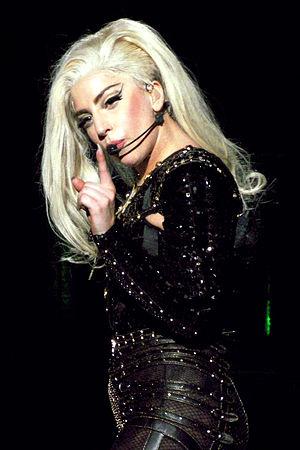
The Born This Way Ball est la troisième tournée de la chanteuse américaine Lady Gaga, programmée dans le but de promouvoir son troisième album Born This Way et faisant suite à la tournée The Monster Ball Tour. La tournée a débuté le 27 avril 2012 à Séoul, en Corée du Sud et s'est achevée prématurément le 11 février 2013 à Montréal, au Canada, Lady Gaga souffrant d'une inflammation des os dans un premier temps puis d'une déchirure du labrum de sa hanche droite et devant se faire opérer. La tournée a duré plus de 9 mois et est composée de 98 concerts, traversant ainsi 41 pays. Initialement composée de 122 dates à travers l'Asie, l'Océanie, l'Europe, l'Afrique, l'Amérique du Sud et l'Amérique du Nord à compter d'avril 2012 jusqu'en février 2013, elle fut désignée par Billboard à la sixième place des tournées les plus lucratives de 2012 avec 69 dates reportées. Selon le magazine Pollstar, la tournée engrangea 161,4 millions de dollars en 2012 et 22,5 millions en 2013, apportant la recette totale à plus de 183,9 millions de dollars pour 1,781,850 spectateurs sur les deux années.